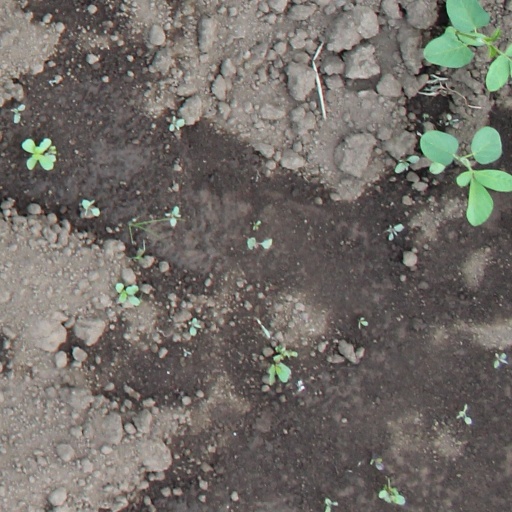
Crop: soybean